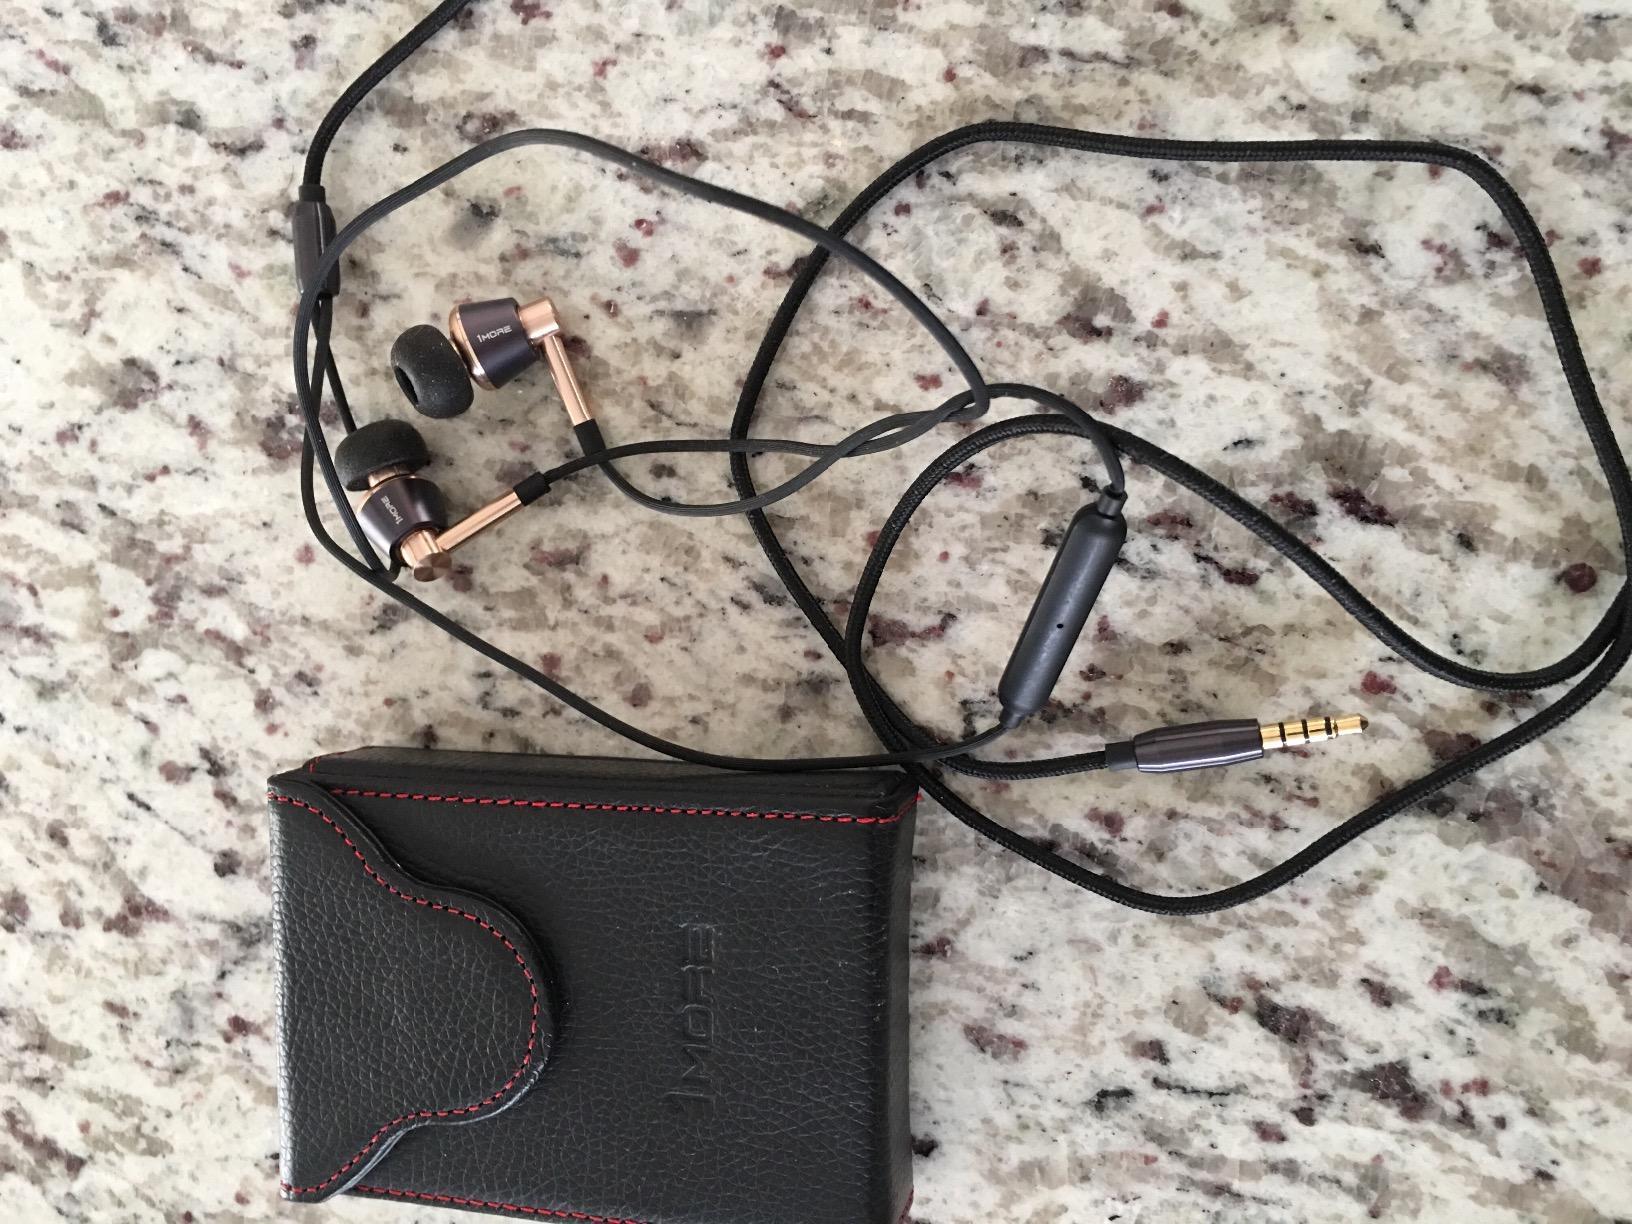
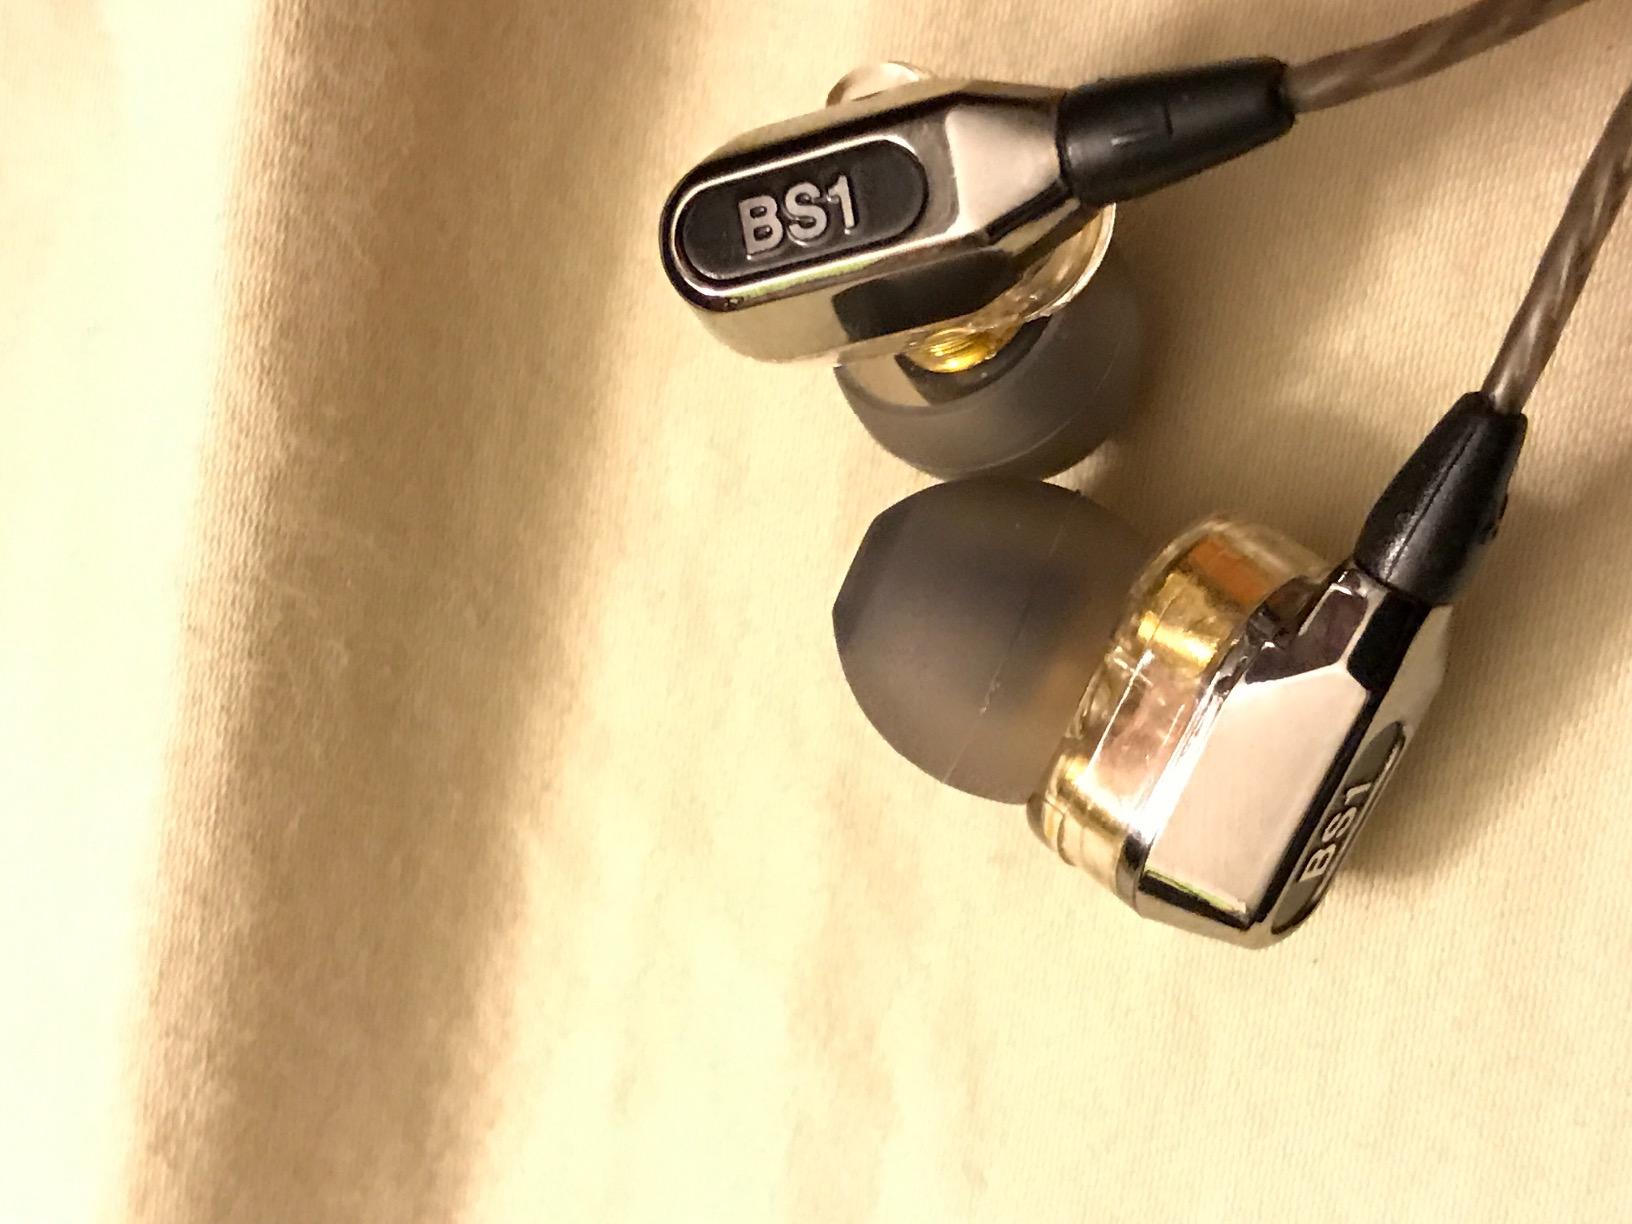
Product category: headphones
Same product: no